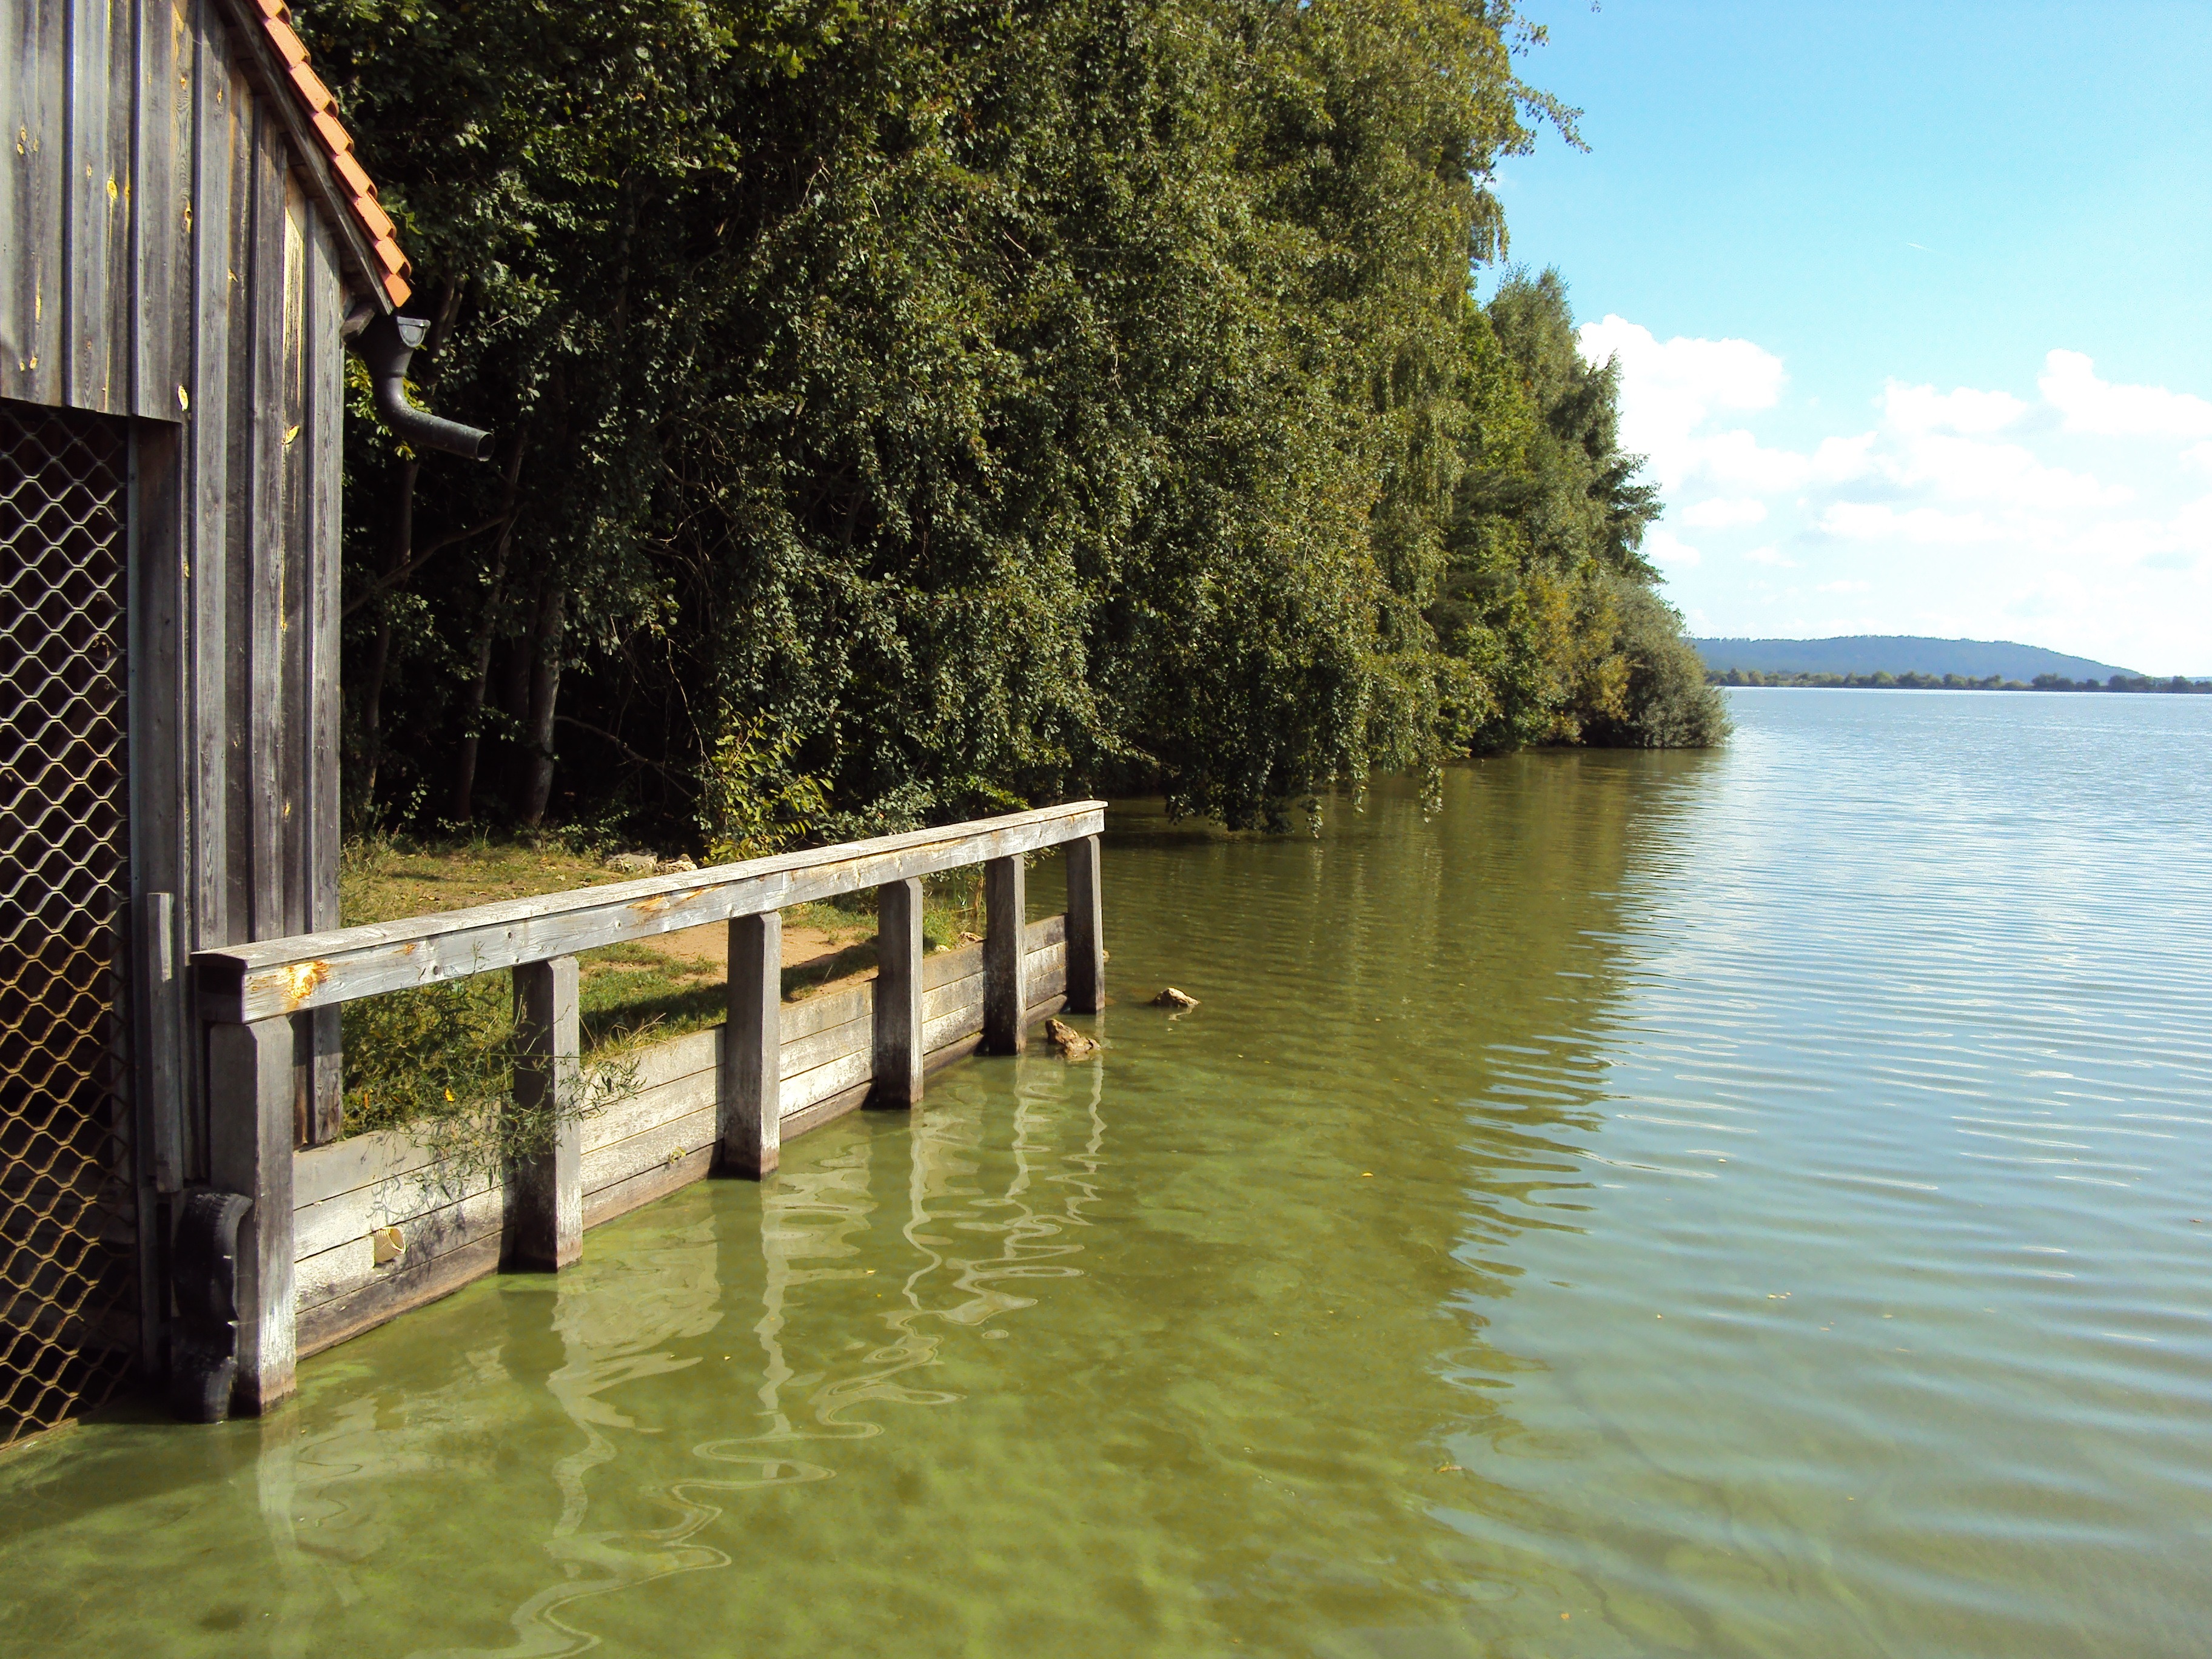
water, river, canal, web, reservoir, waterway, lake constance, boat house